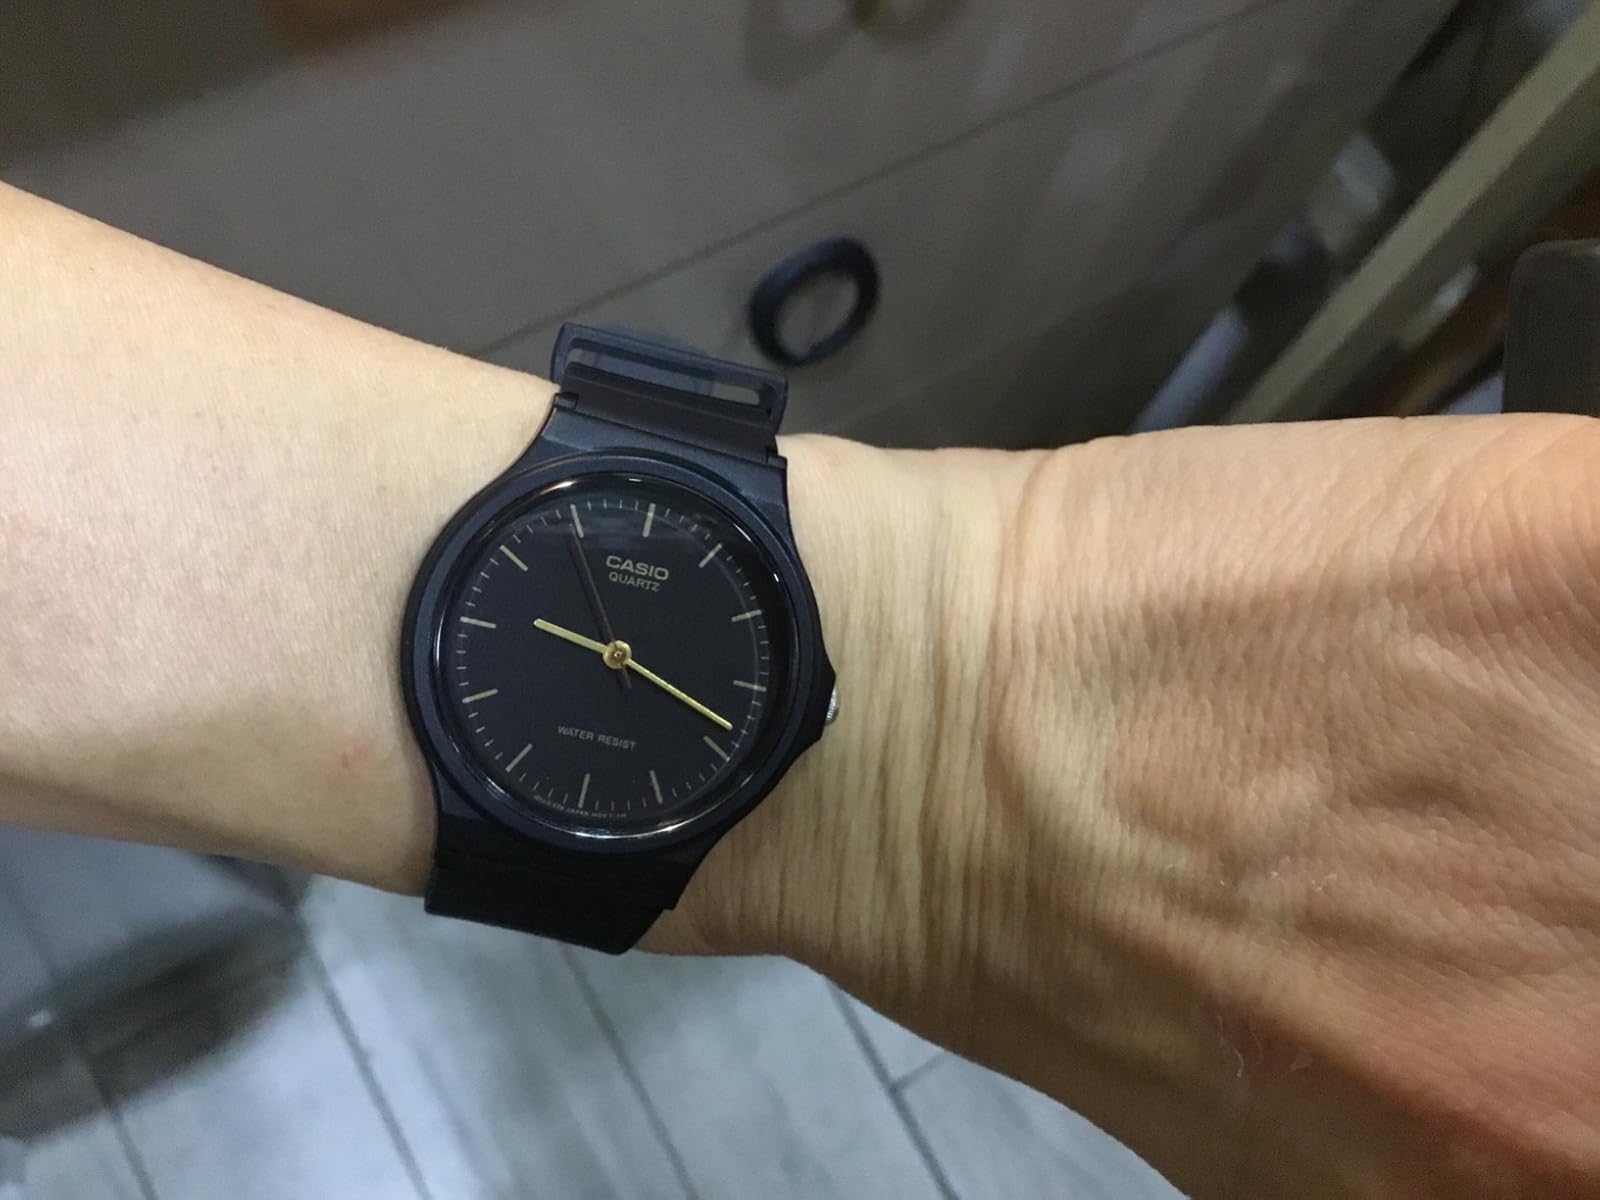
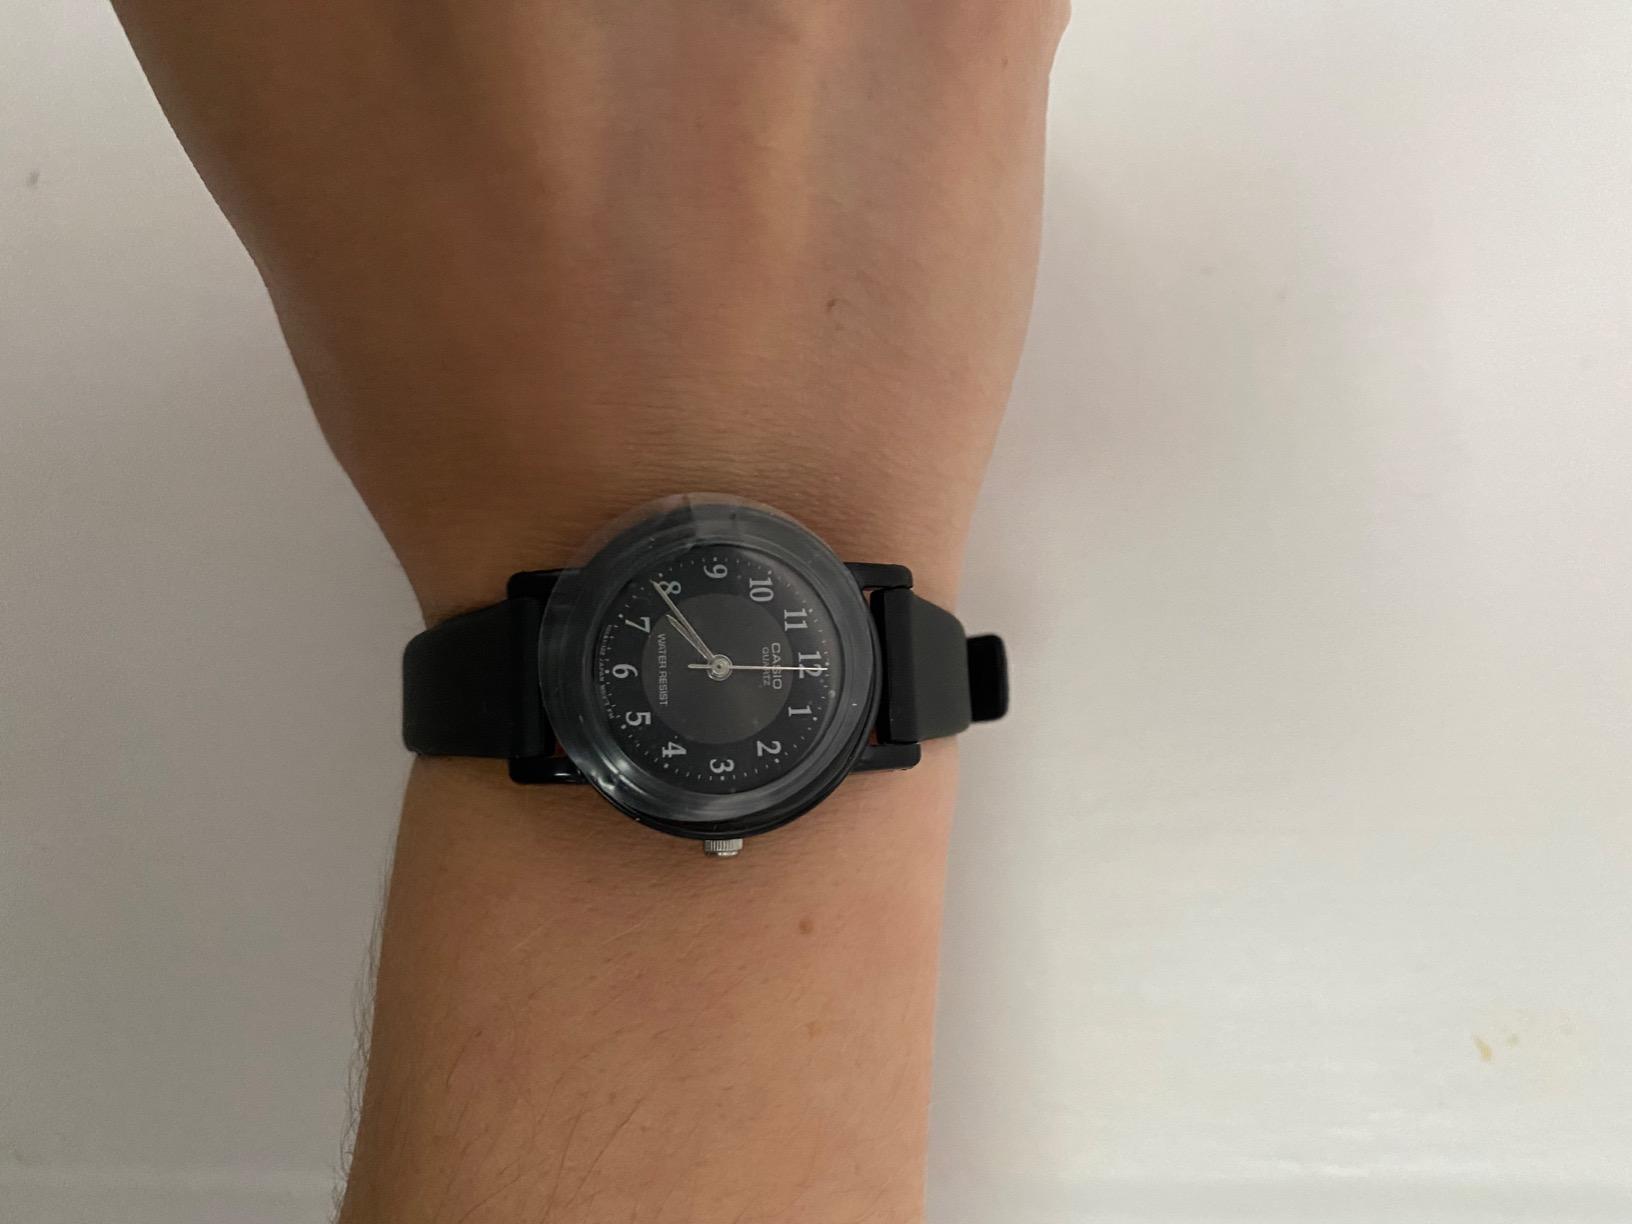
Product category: accessories_watch
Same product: no